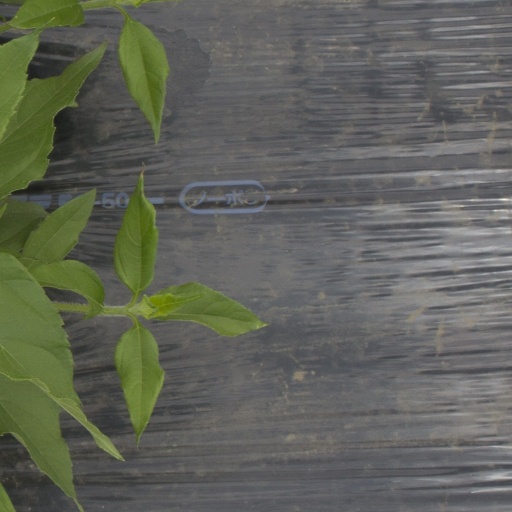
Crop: Jerusalem artichoke